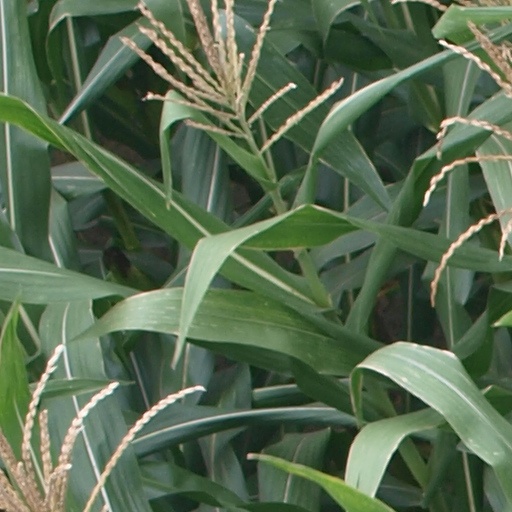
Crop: maize; corn